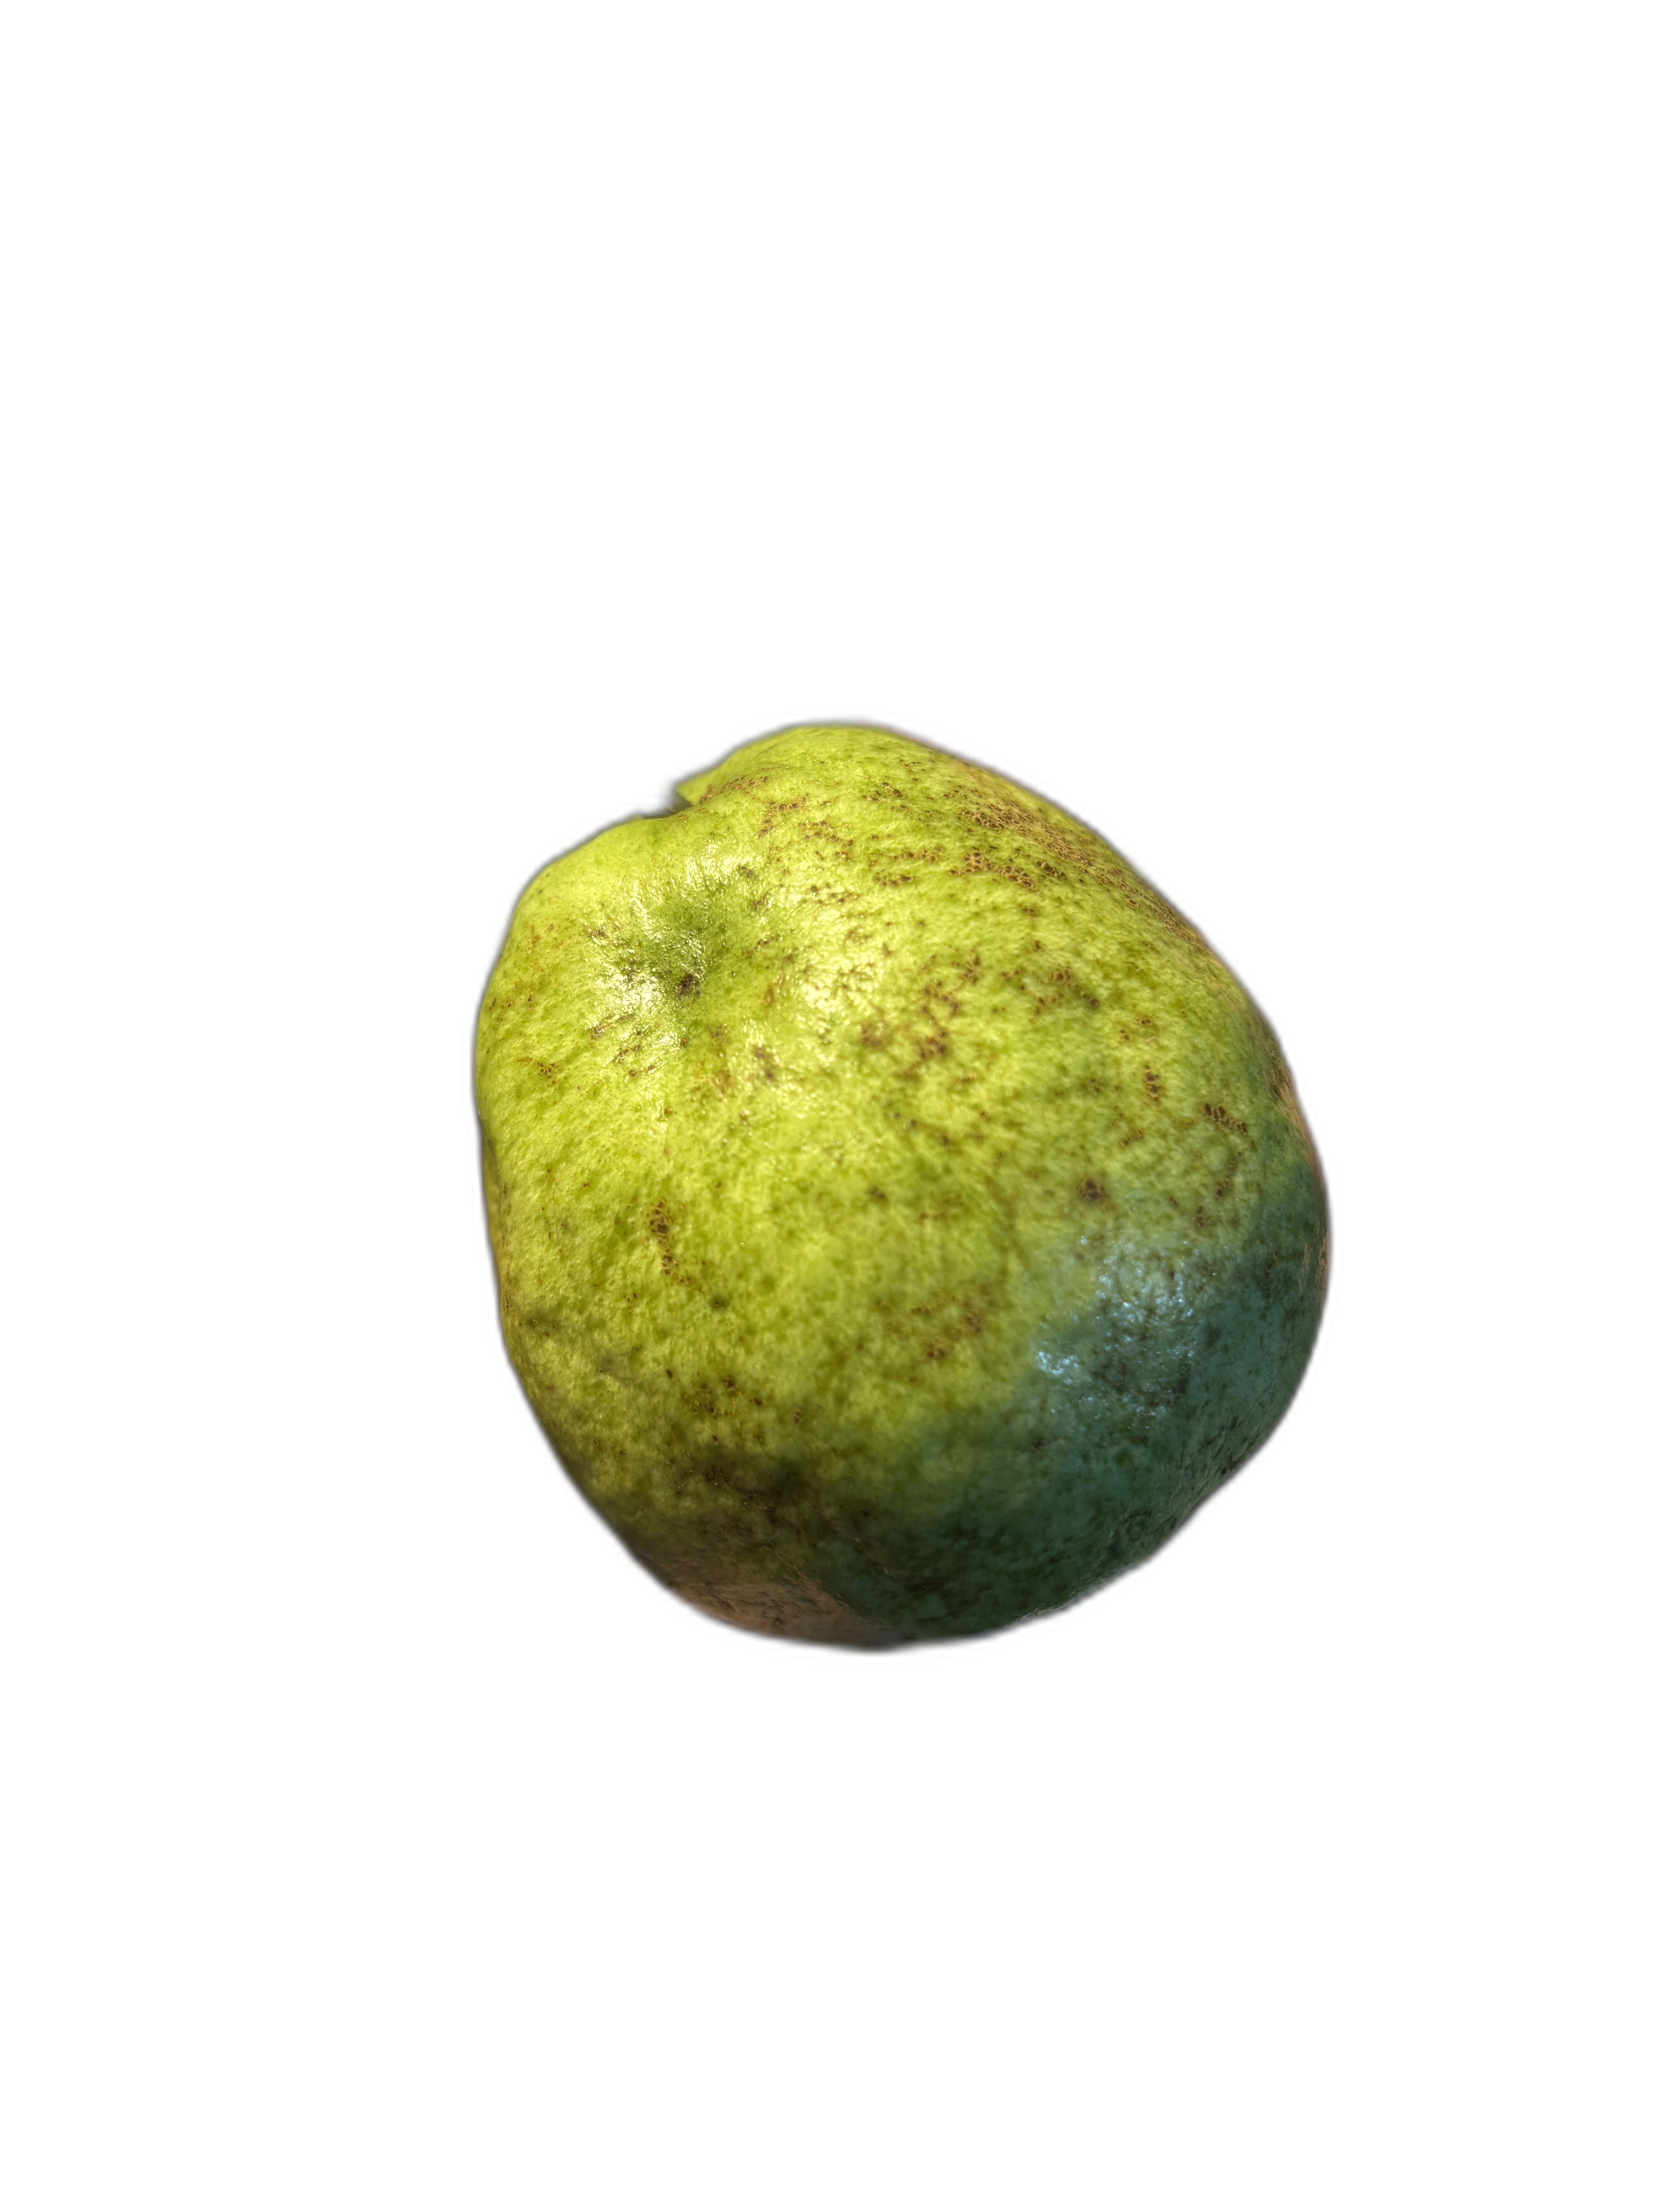
Plant part: fruit
Disease: Scab